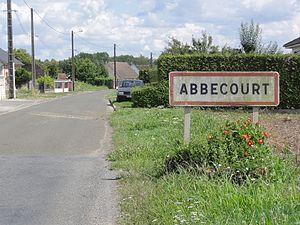
Abbécourt est une commune française située dans le département de l'Aisne, en région Hauts-de-France.